John Humphreys Davies

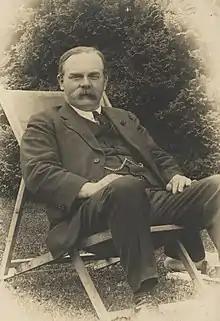
Davies in 1926

John Humphreys Davies (15 April 1871 – 10 August 1926) was a Welsh lawyer, bibliographer and educator. He joined the movement to start a National Library of Wales.